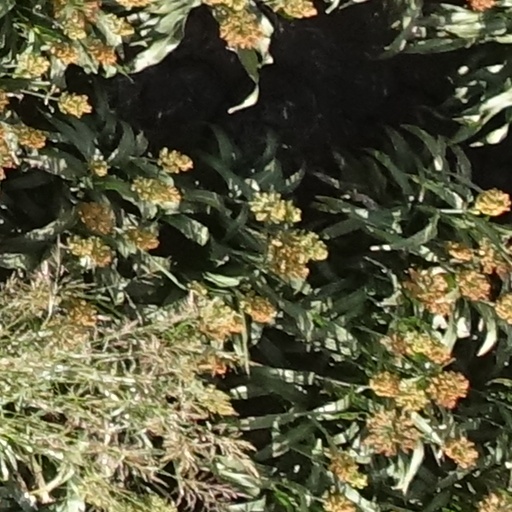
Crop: sorghum